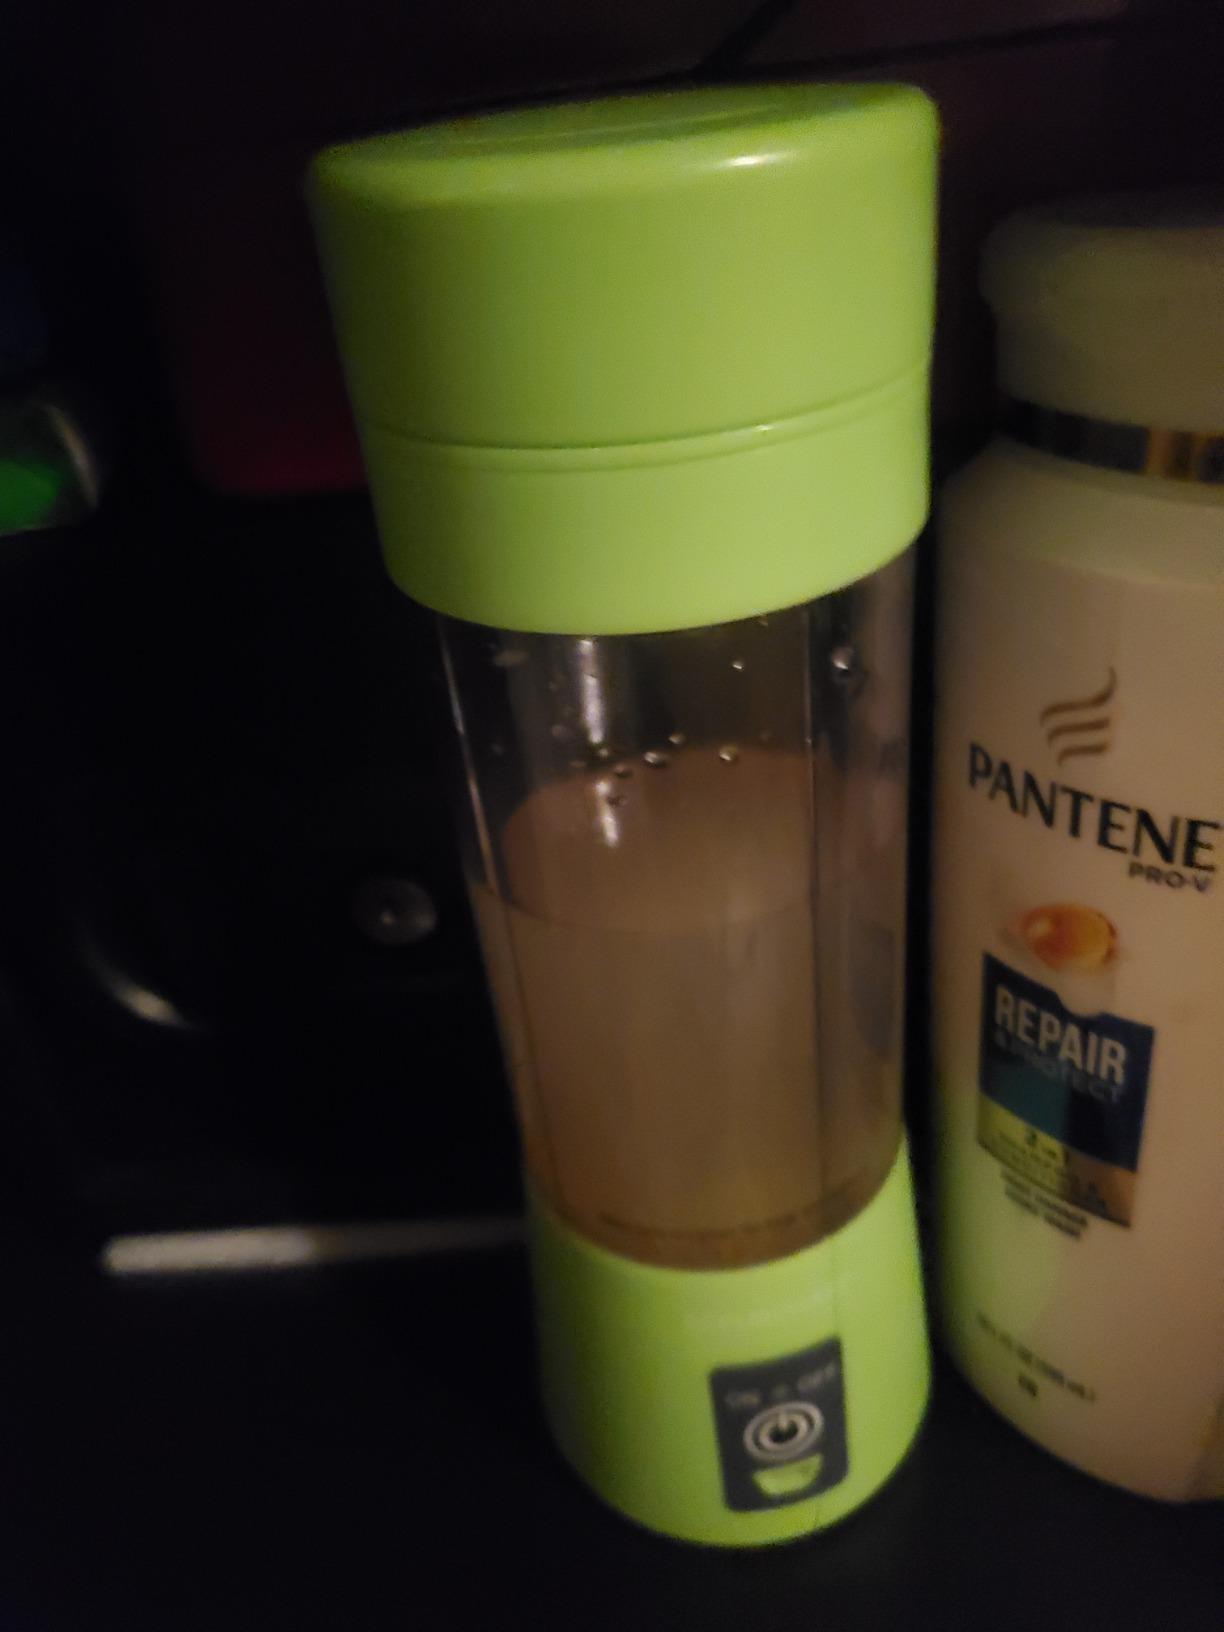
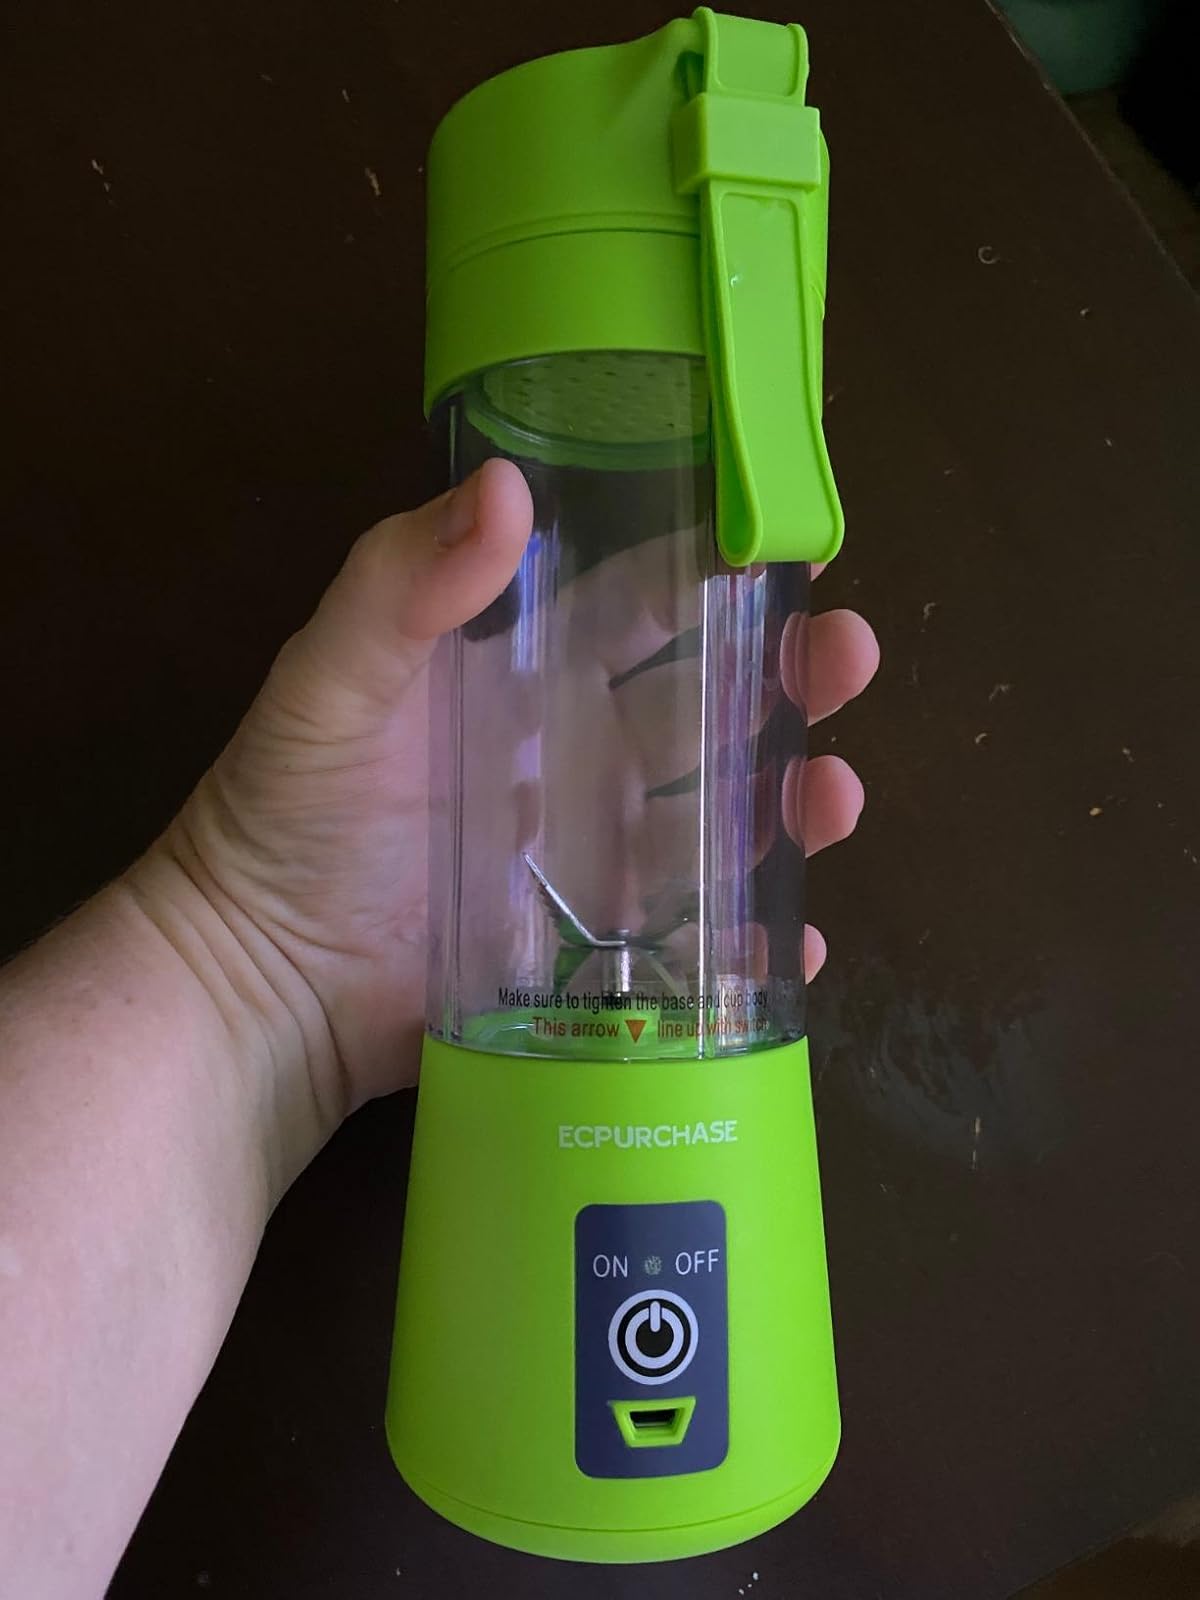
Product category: items_blender
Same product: yes